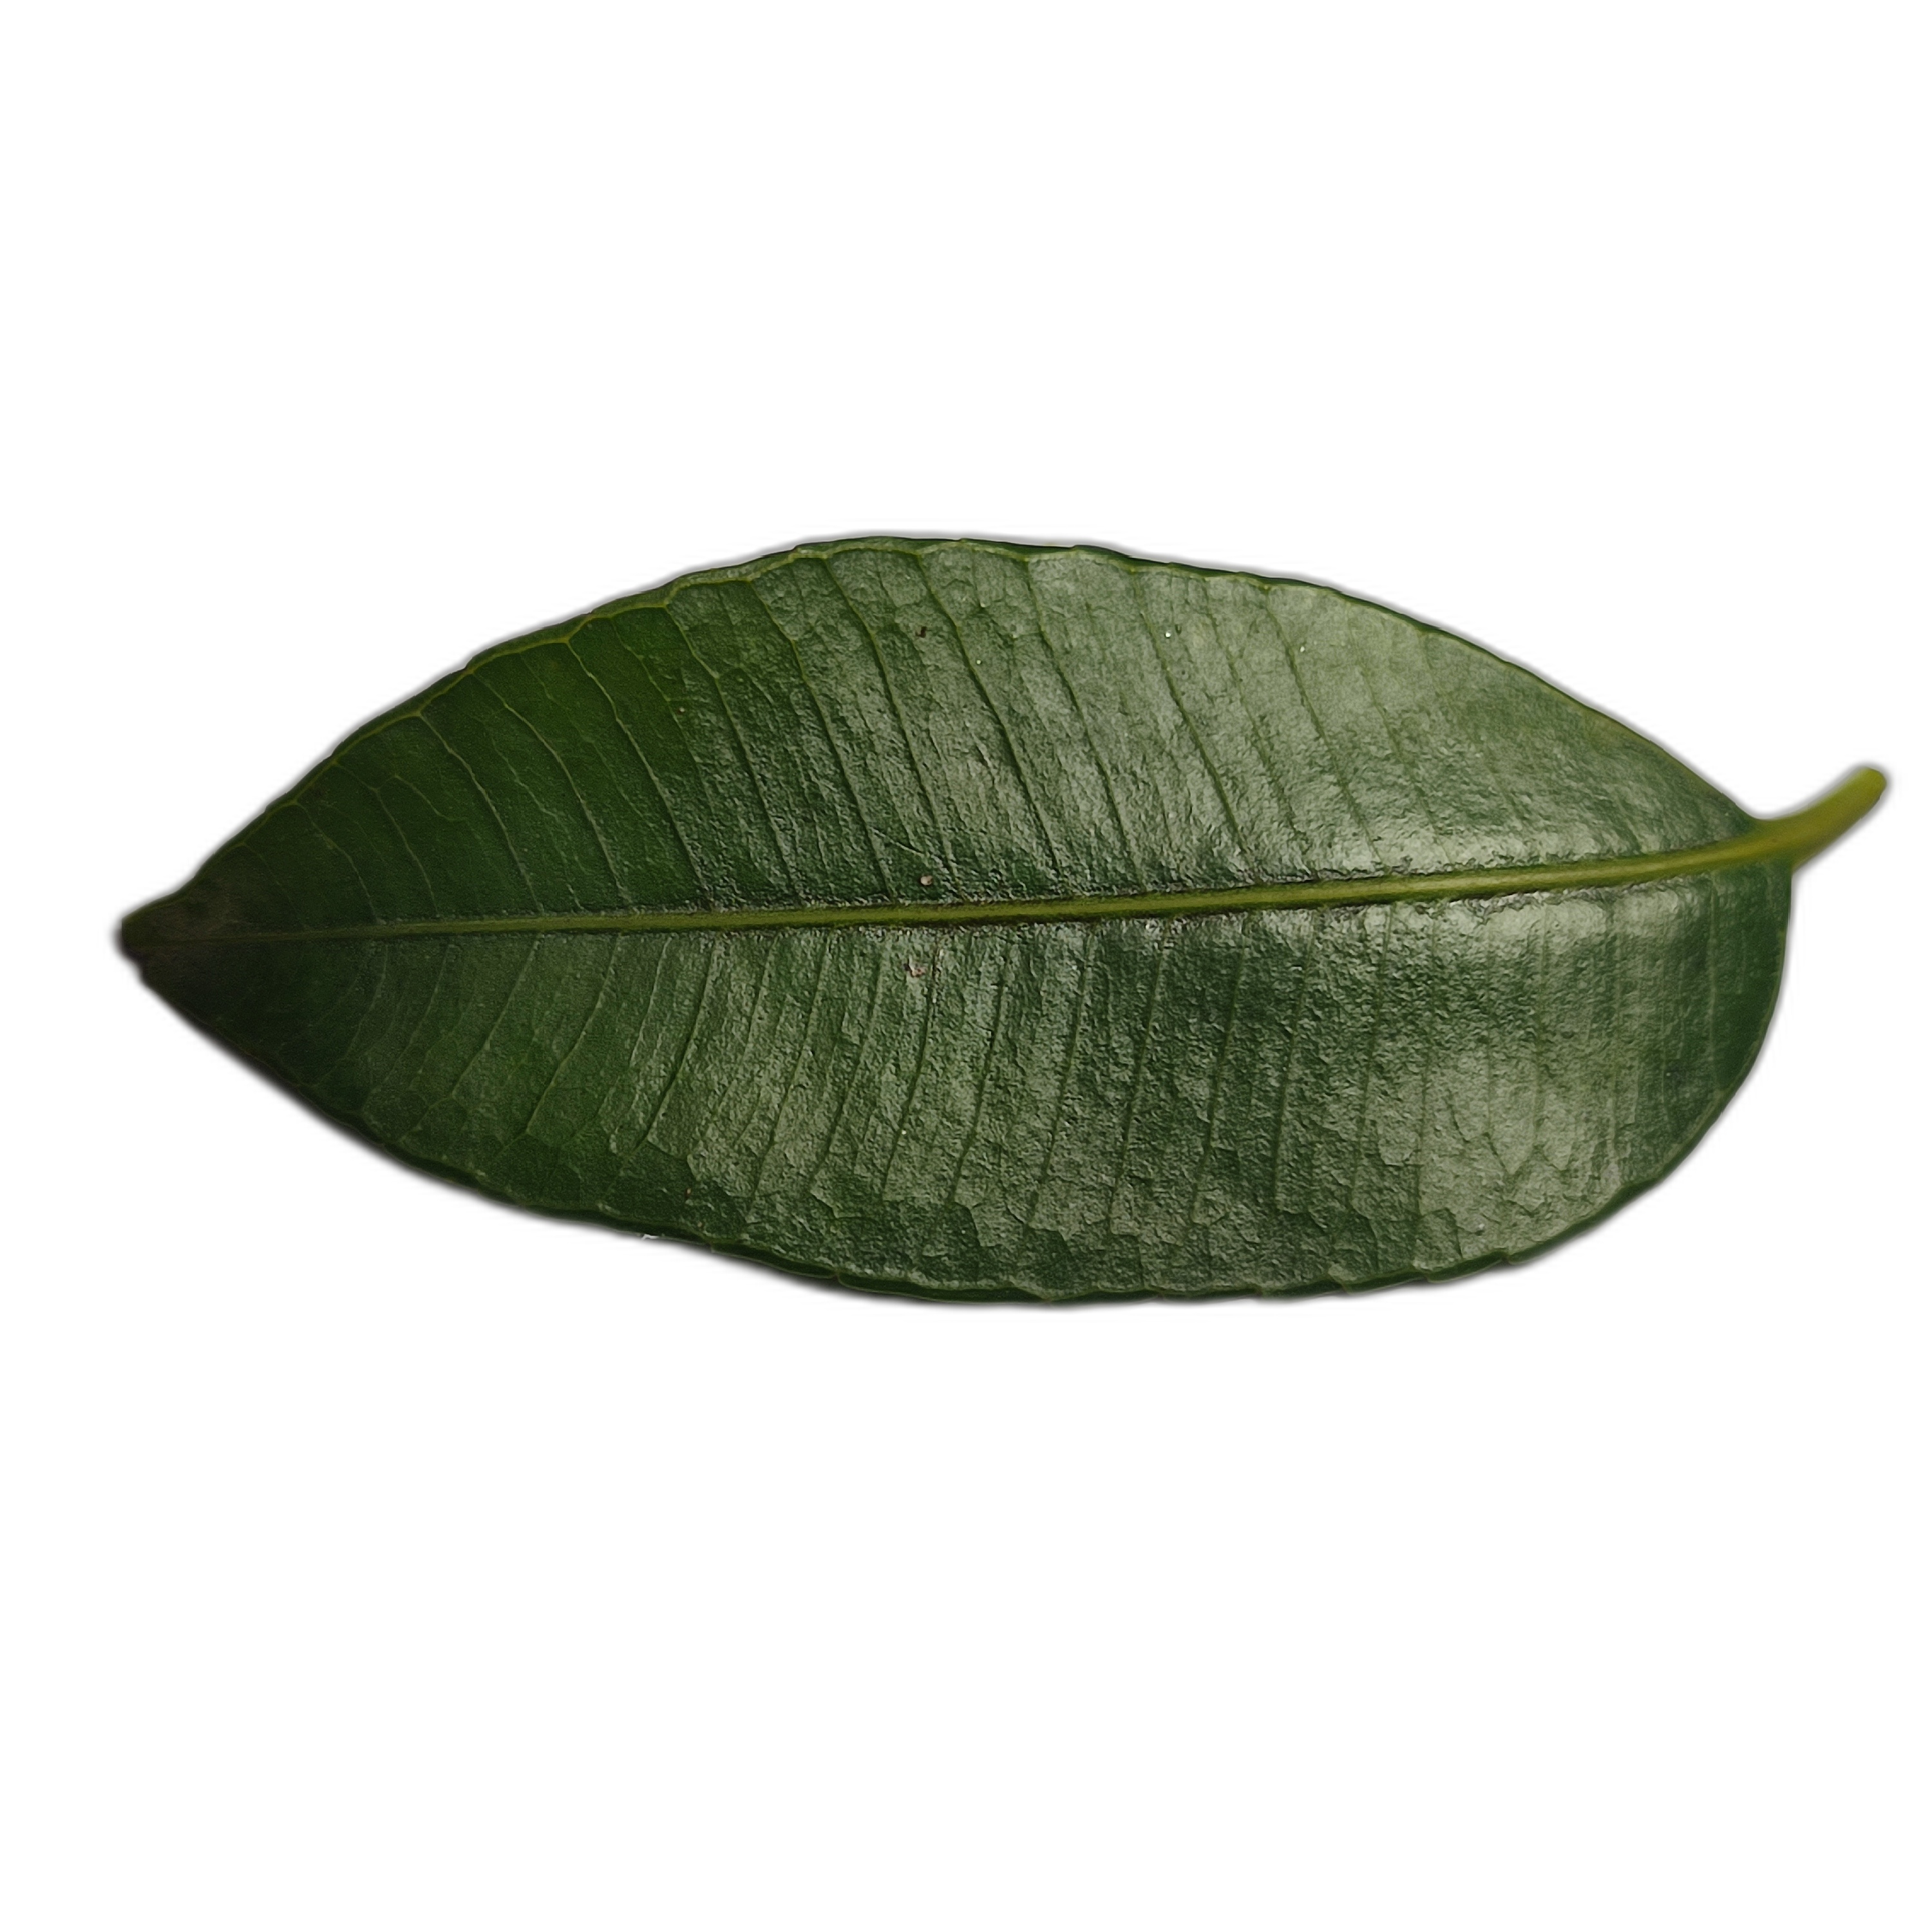
Label: healthy